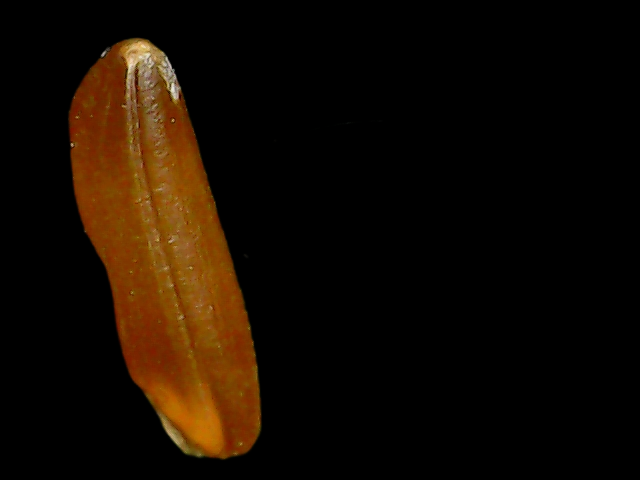
Rice variety: Binadhan20